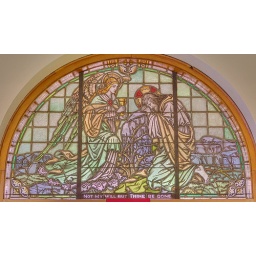
Immaculate Conception Roman Catholic Church, in Maplewood, Missouri, USA - stained glass window of the Agony in the Garden